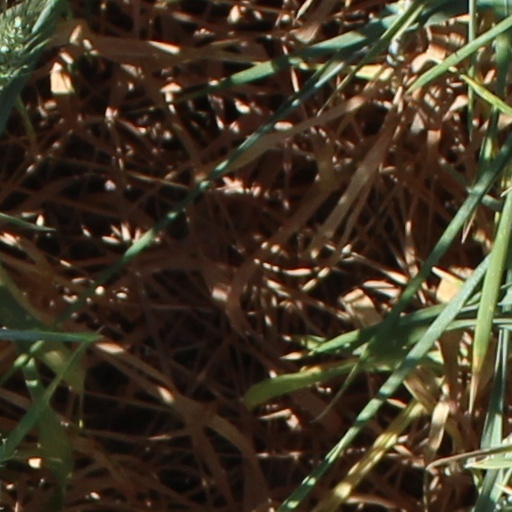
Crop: wheat